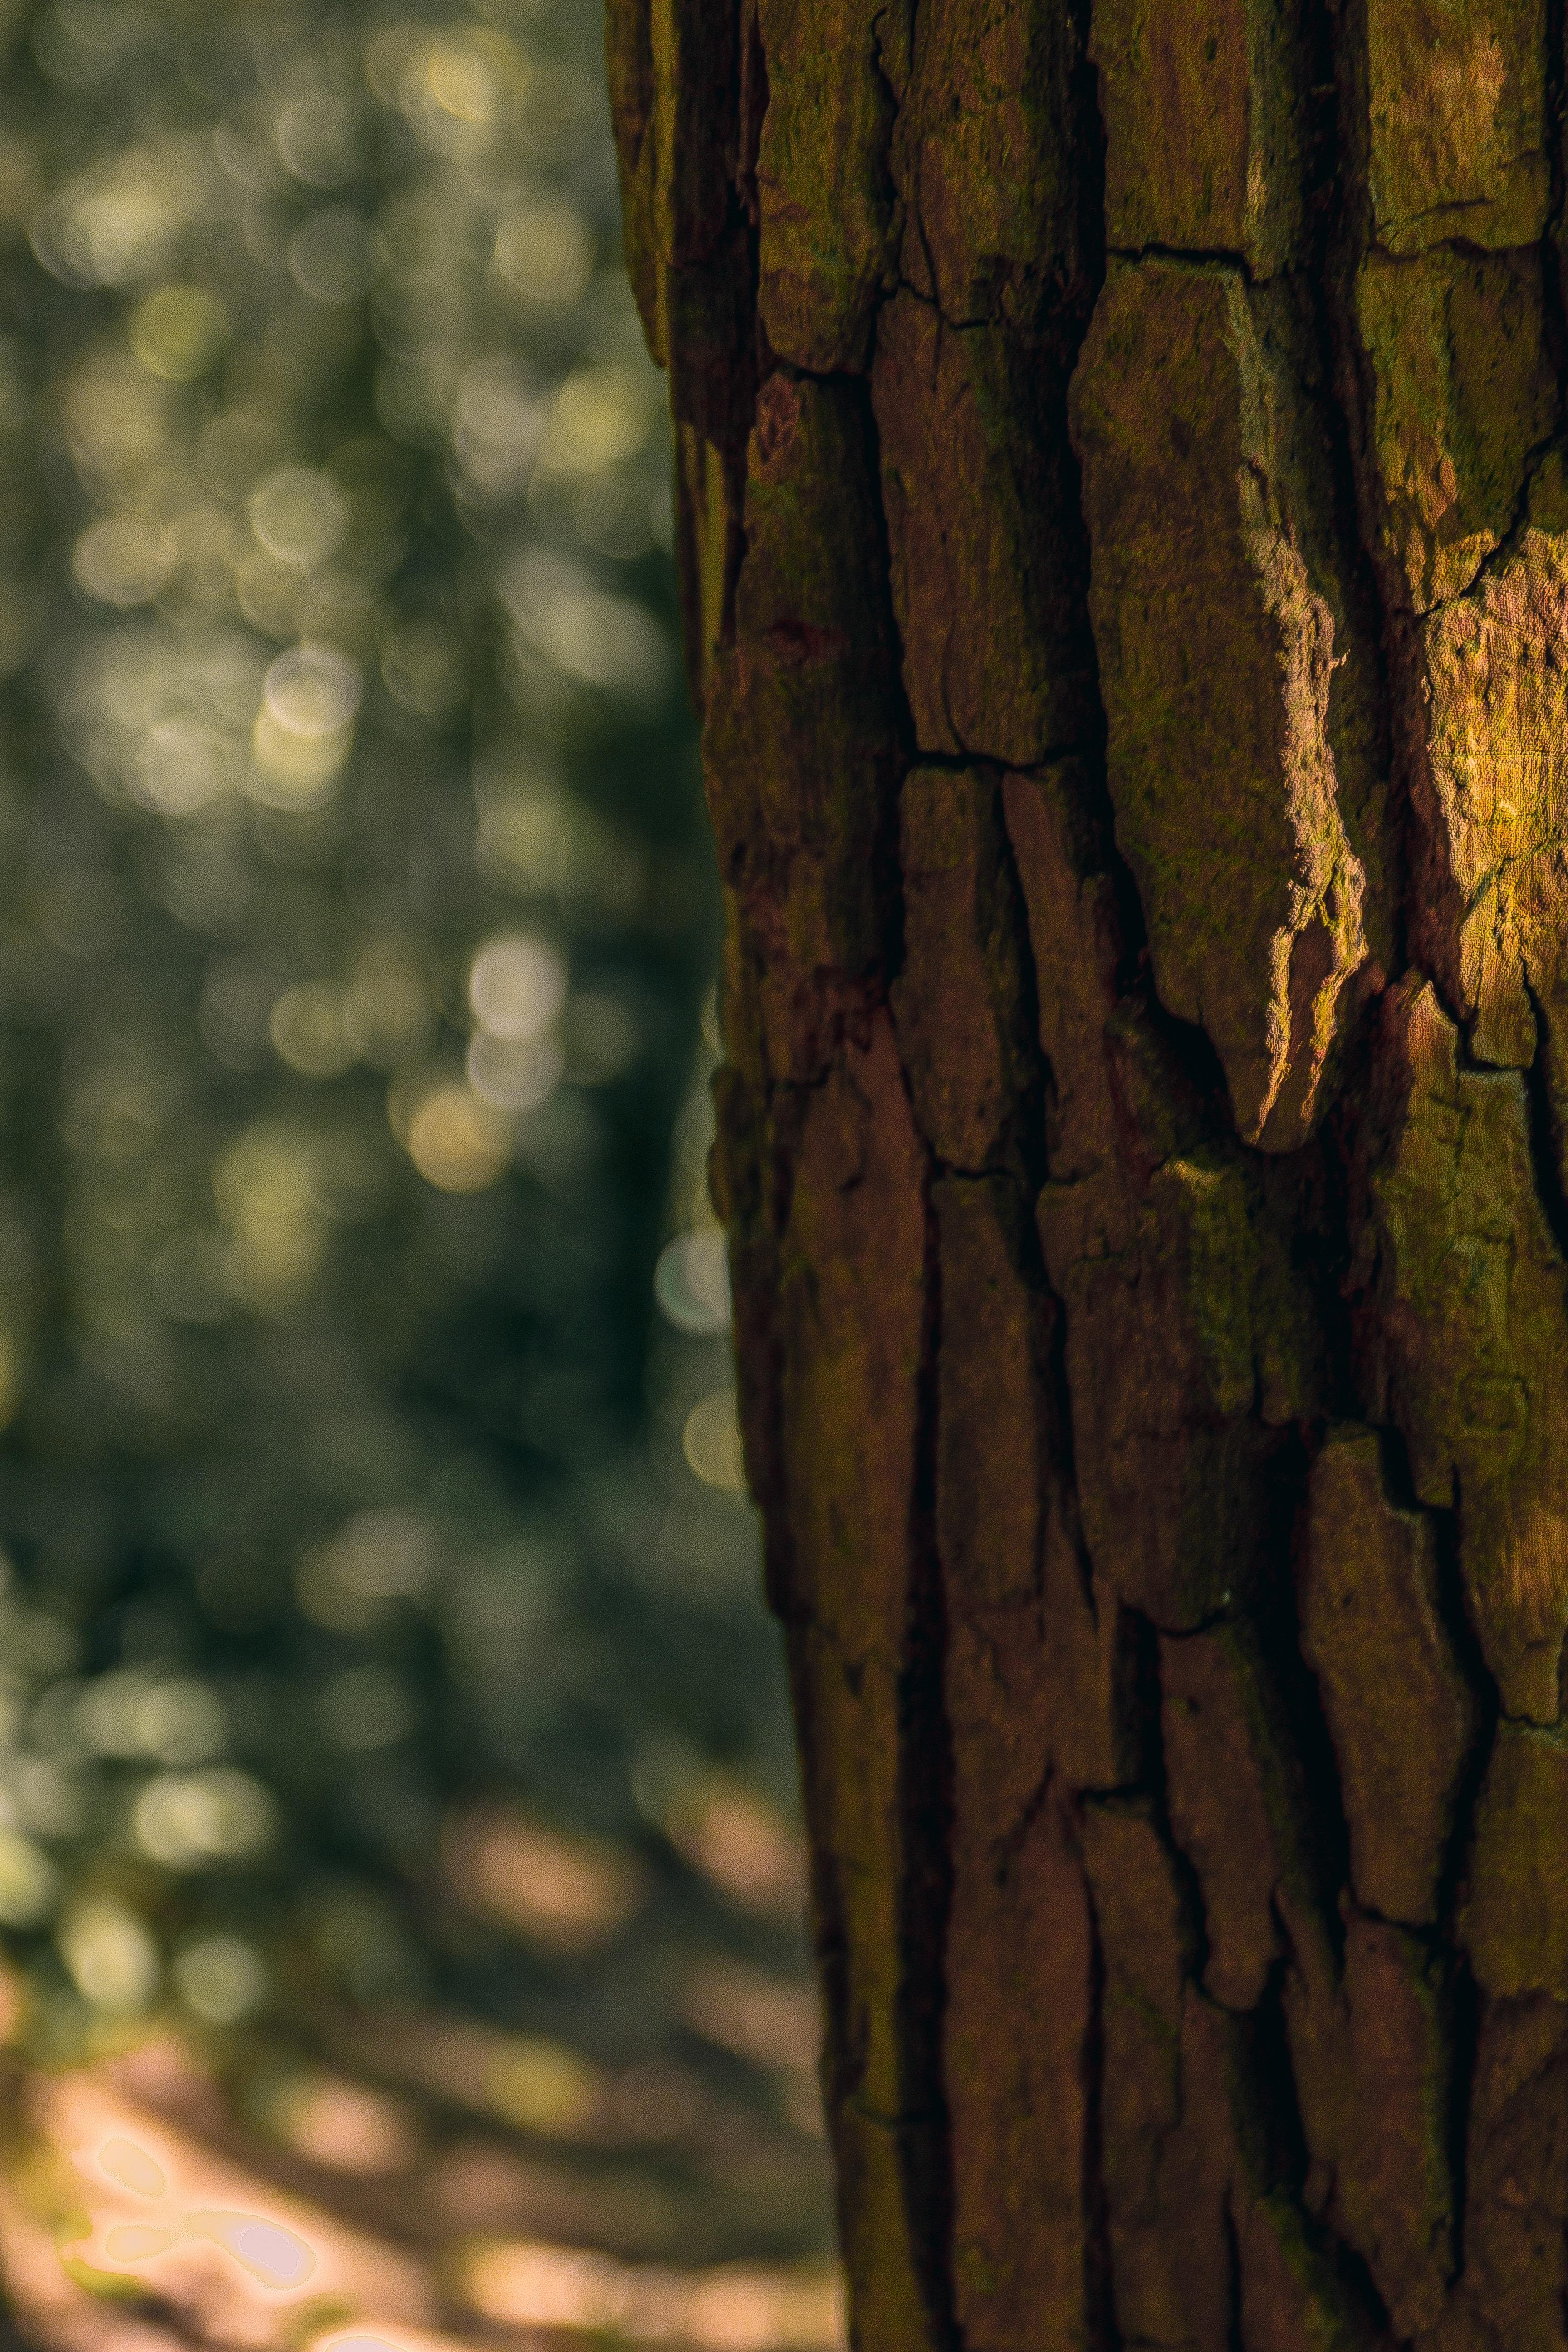
tree, nature, forest, branch, plant, wood, sunlight, leaf, trunk, green, autumn, soil, season, woodland, brazil, habitat, plant stem, woody plant